Adnan Al Talyani

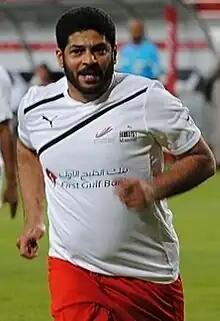
Adnan Al-Talyani in 2011

Adnan Khamis Mohammed Obaid Al-Talyani Al-Suwaidi (born 30 October 1964) is a retired footballer from the United Arab Emirates who played as a forward for the UAE Football League club Al Shaab and the United Arab Emirates national team. for which he is regarded one of the best football players in the UAE and considered one of the best goal scorers in the history of the UAE League and the national team.